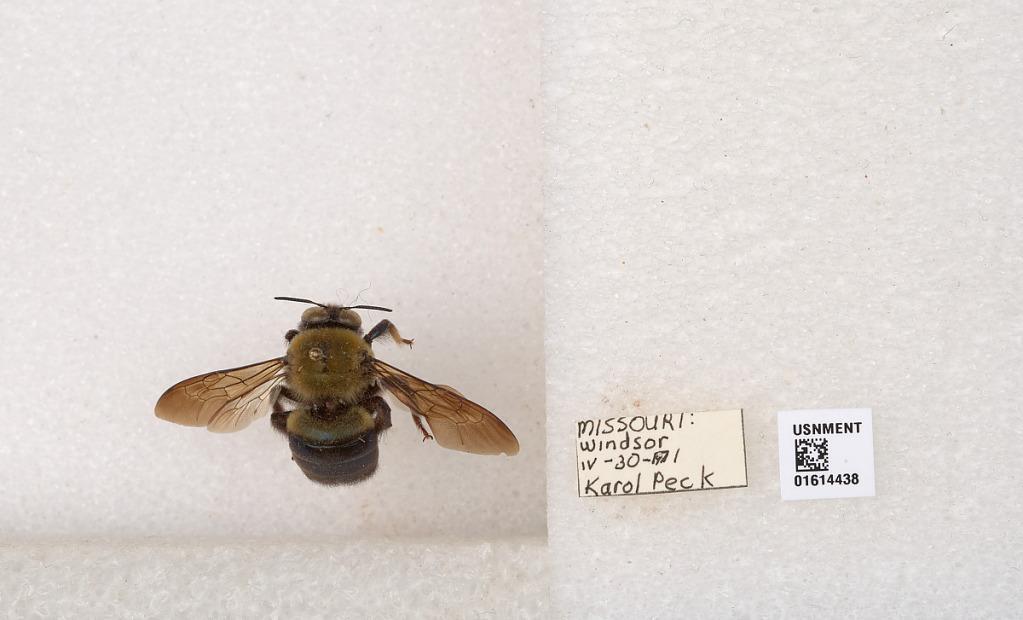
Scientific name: Xylocopa (Xylocopoides) virginica virginica (Linnaeus)
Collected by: K. Peck
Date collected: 1971-4-30
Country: United States
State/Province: Missouri
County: Henry
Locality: Windsor
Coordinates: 38.5322, -93.5222